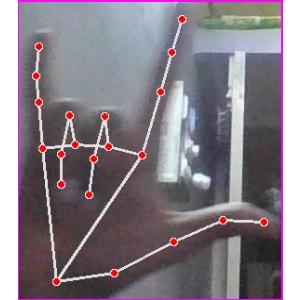
अक्षर: व